Samuel Pickwick

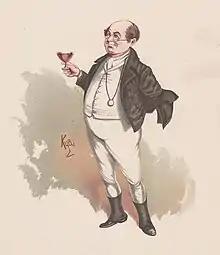
Mr.Pickwick illustrated by 'Kyd' (1889)

Samuel Pickwick is a fictional character and the main protagonist in "The Pickwick Papers" (1836-37), the first novel by author Charles Dickens. One of the author's most famous and loved creations, Pickwick is a retired successful businessman and is the founder and chairman of the Pickwick Club, a club formed to explore places remote from London and investigate the quaint and curious phenomena of life found there.